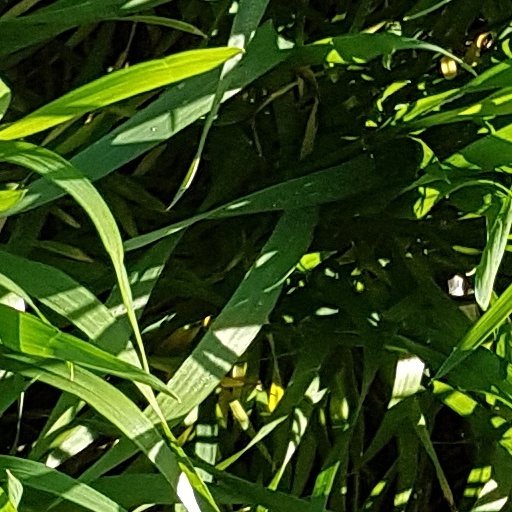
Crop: wheat